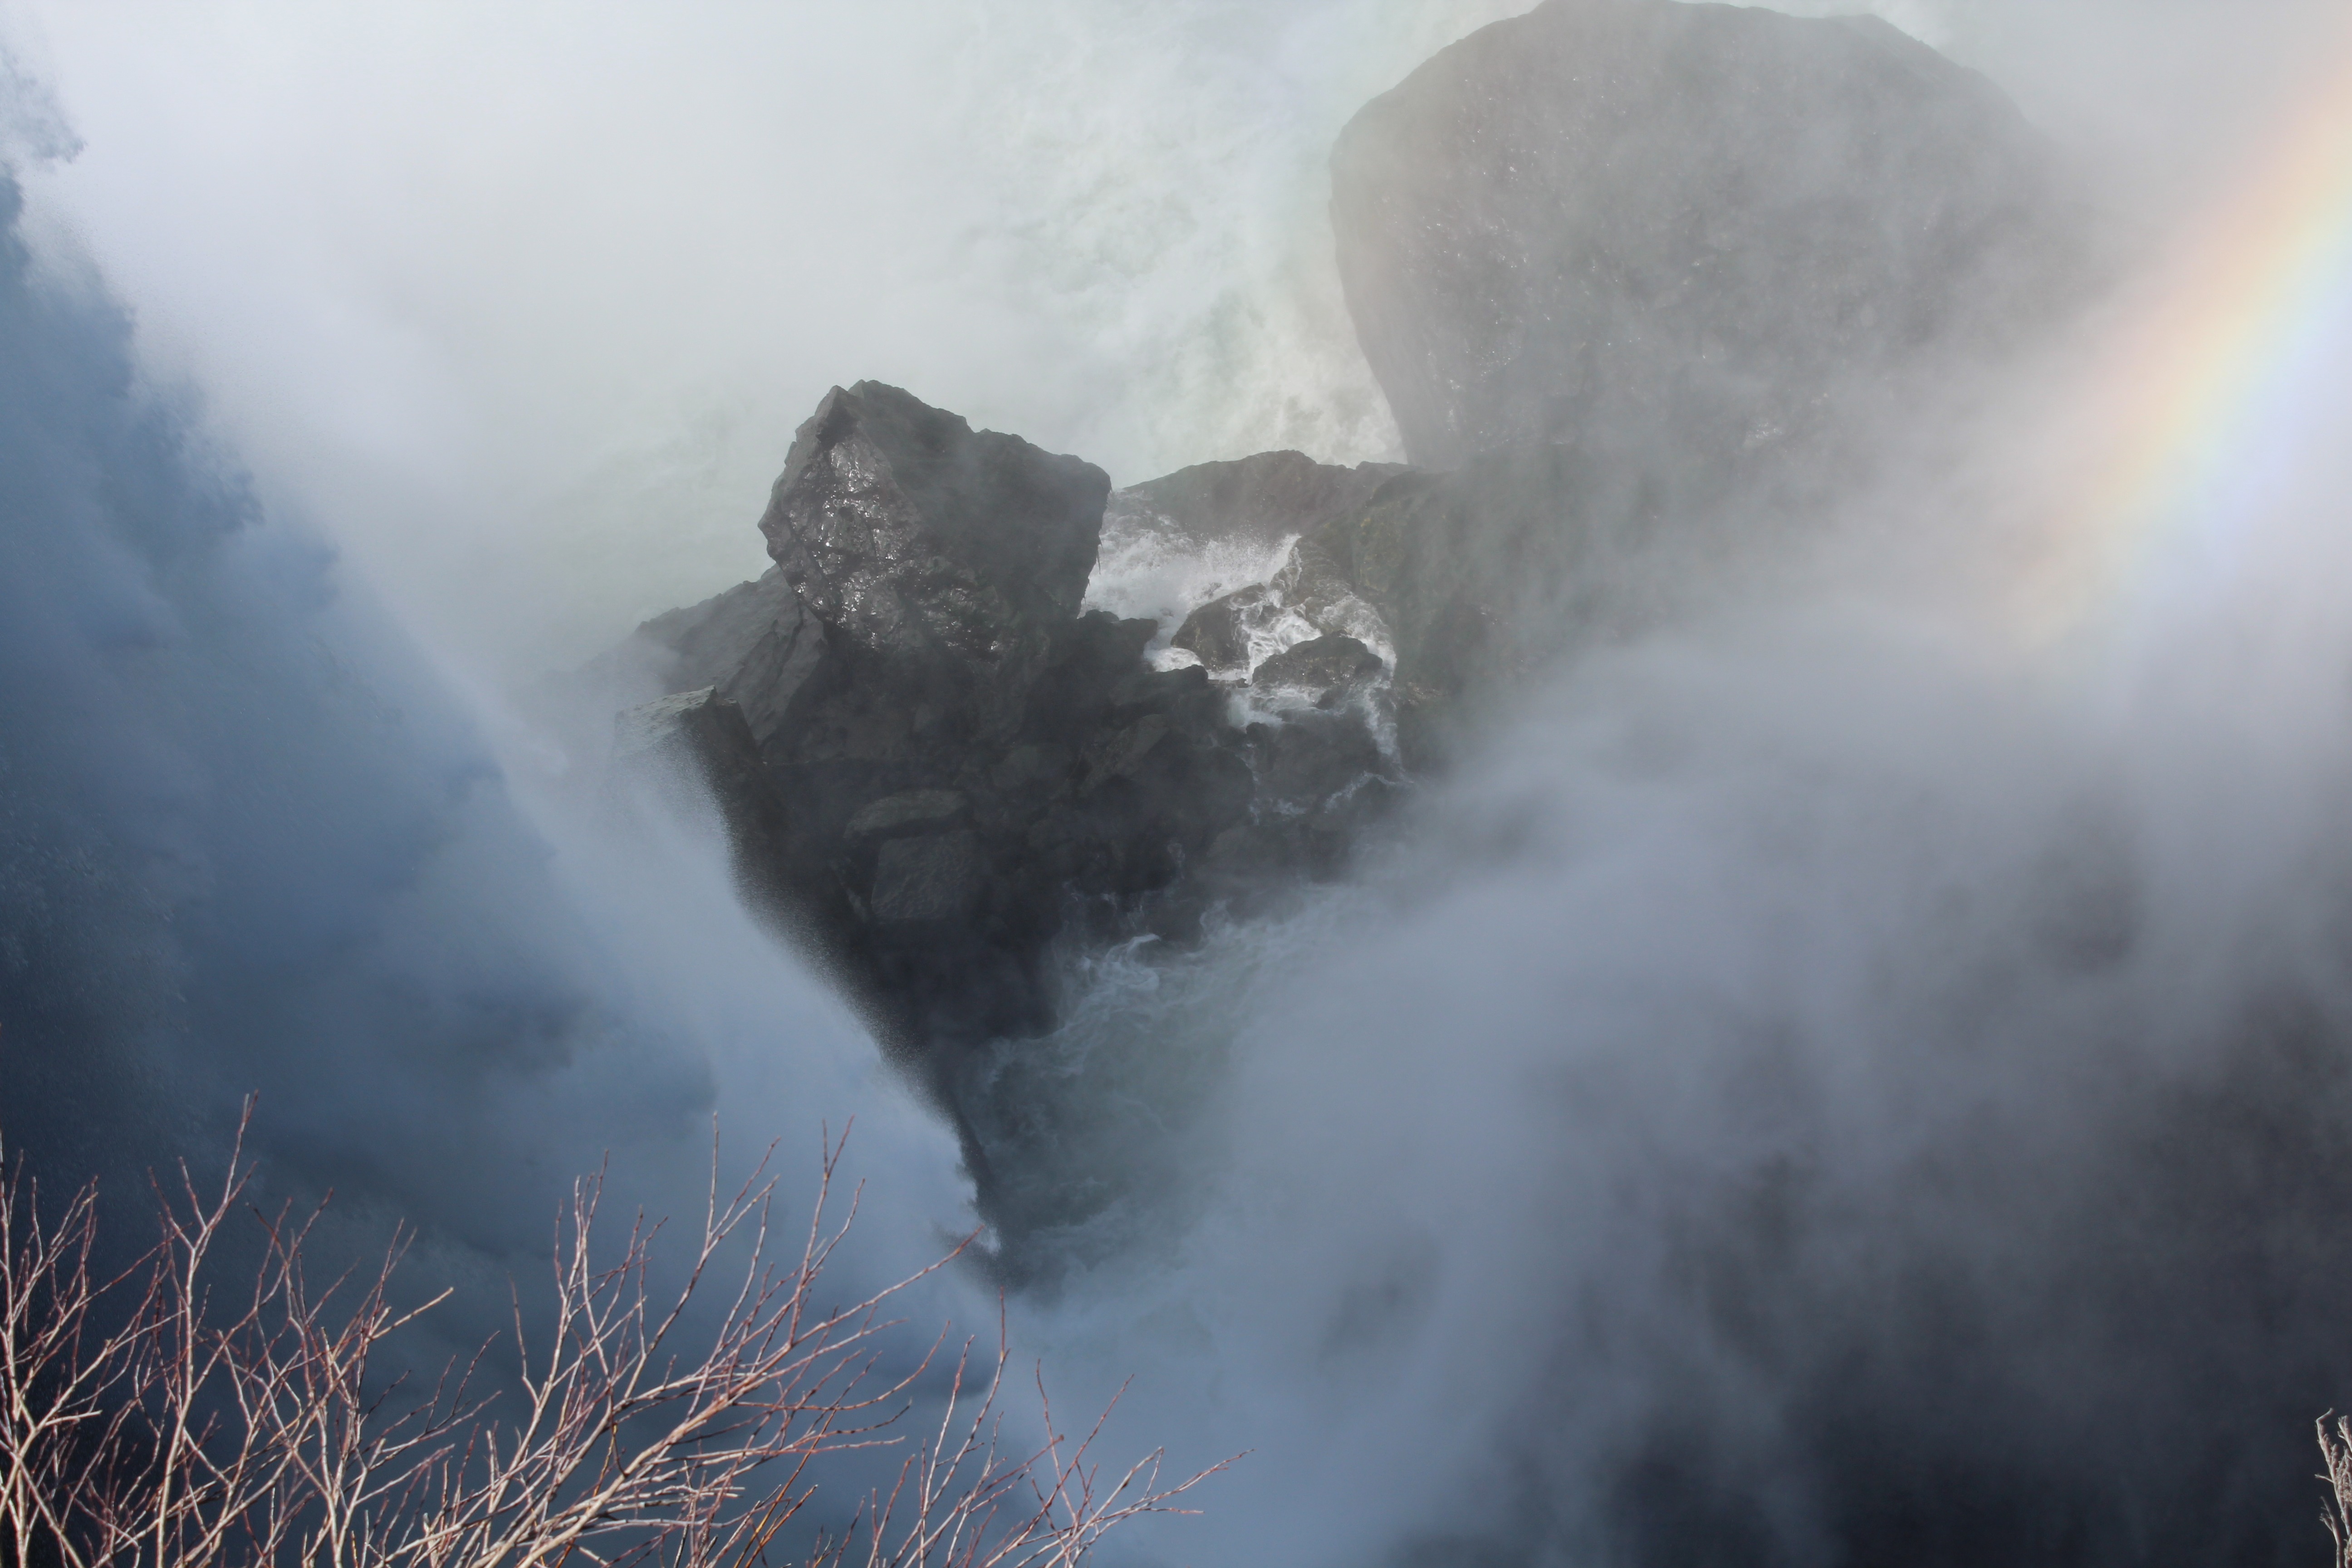
nature, mountain, fog, mist, sunlight, morning, wave, spray, weather, usa, rainbow, waterfalls, niagara, water feature, landform, niagara falls, geographical feature, atmospheric phenomenon, atmosphere of earth, geological phenomenon, erie lake